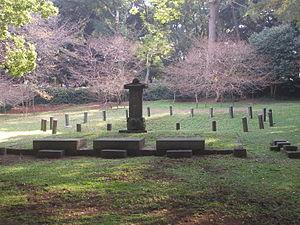
Jeju est la capitale de la province de Jeju en Corée du Sud. Avec ses 408 364 habitants, c'est la plus grande ville de l'île volcanique de Jeju, l'île la plus au sud de la Corée. C'est un port situé à l'entrée ouest du détroit de Corée. Son climat subtropical et son ambiance relativement sèche en font une destination touristique appréciée des Coréens : Jeju accueille 4 millions de visiteurs par an, principalement venus de Corée, du Japon et de Chine. Elle est desservie par un aéroport international, le troisième du pays en importance.